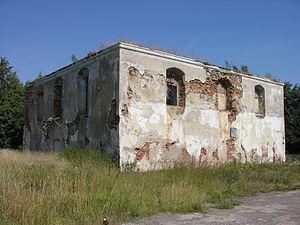
Kalvarija est une ville de Lituanie ayant en 2005 une population d'environ 5 000 habitants.